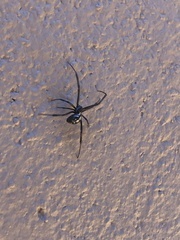
Species: Lactrodectus_hesperus